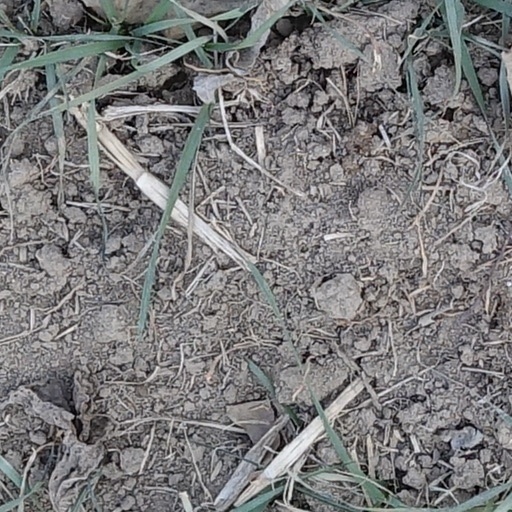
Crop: wheat